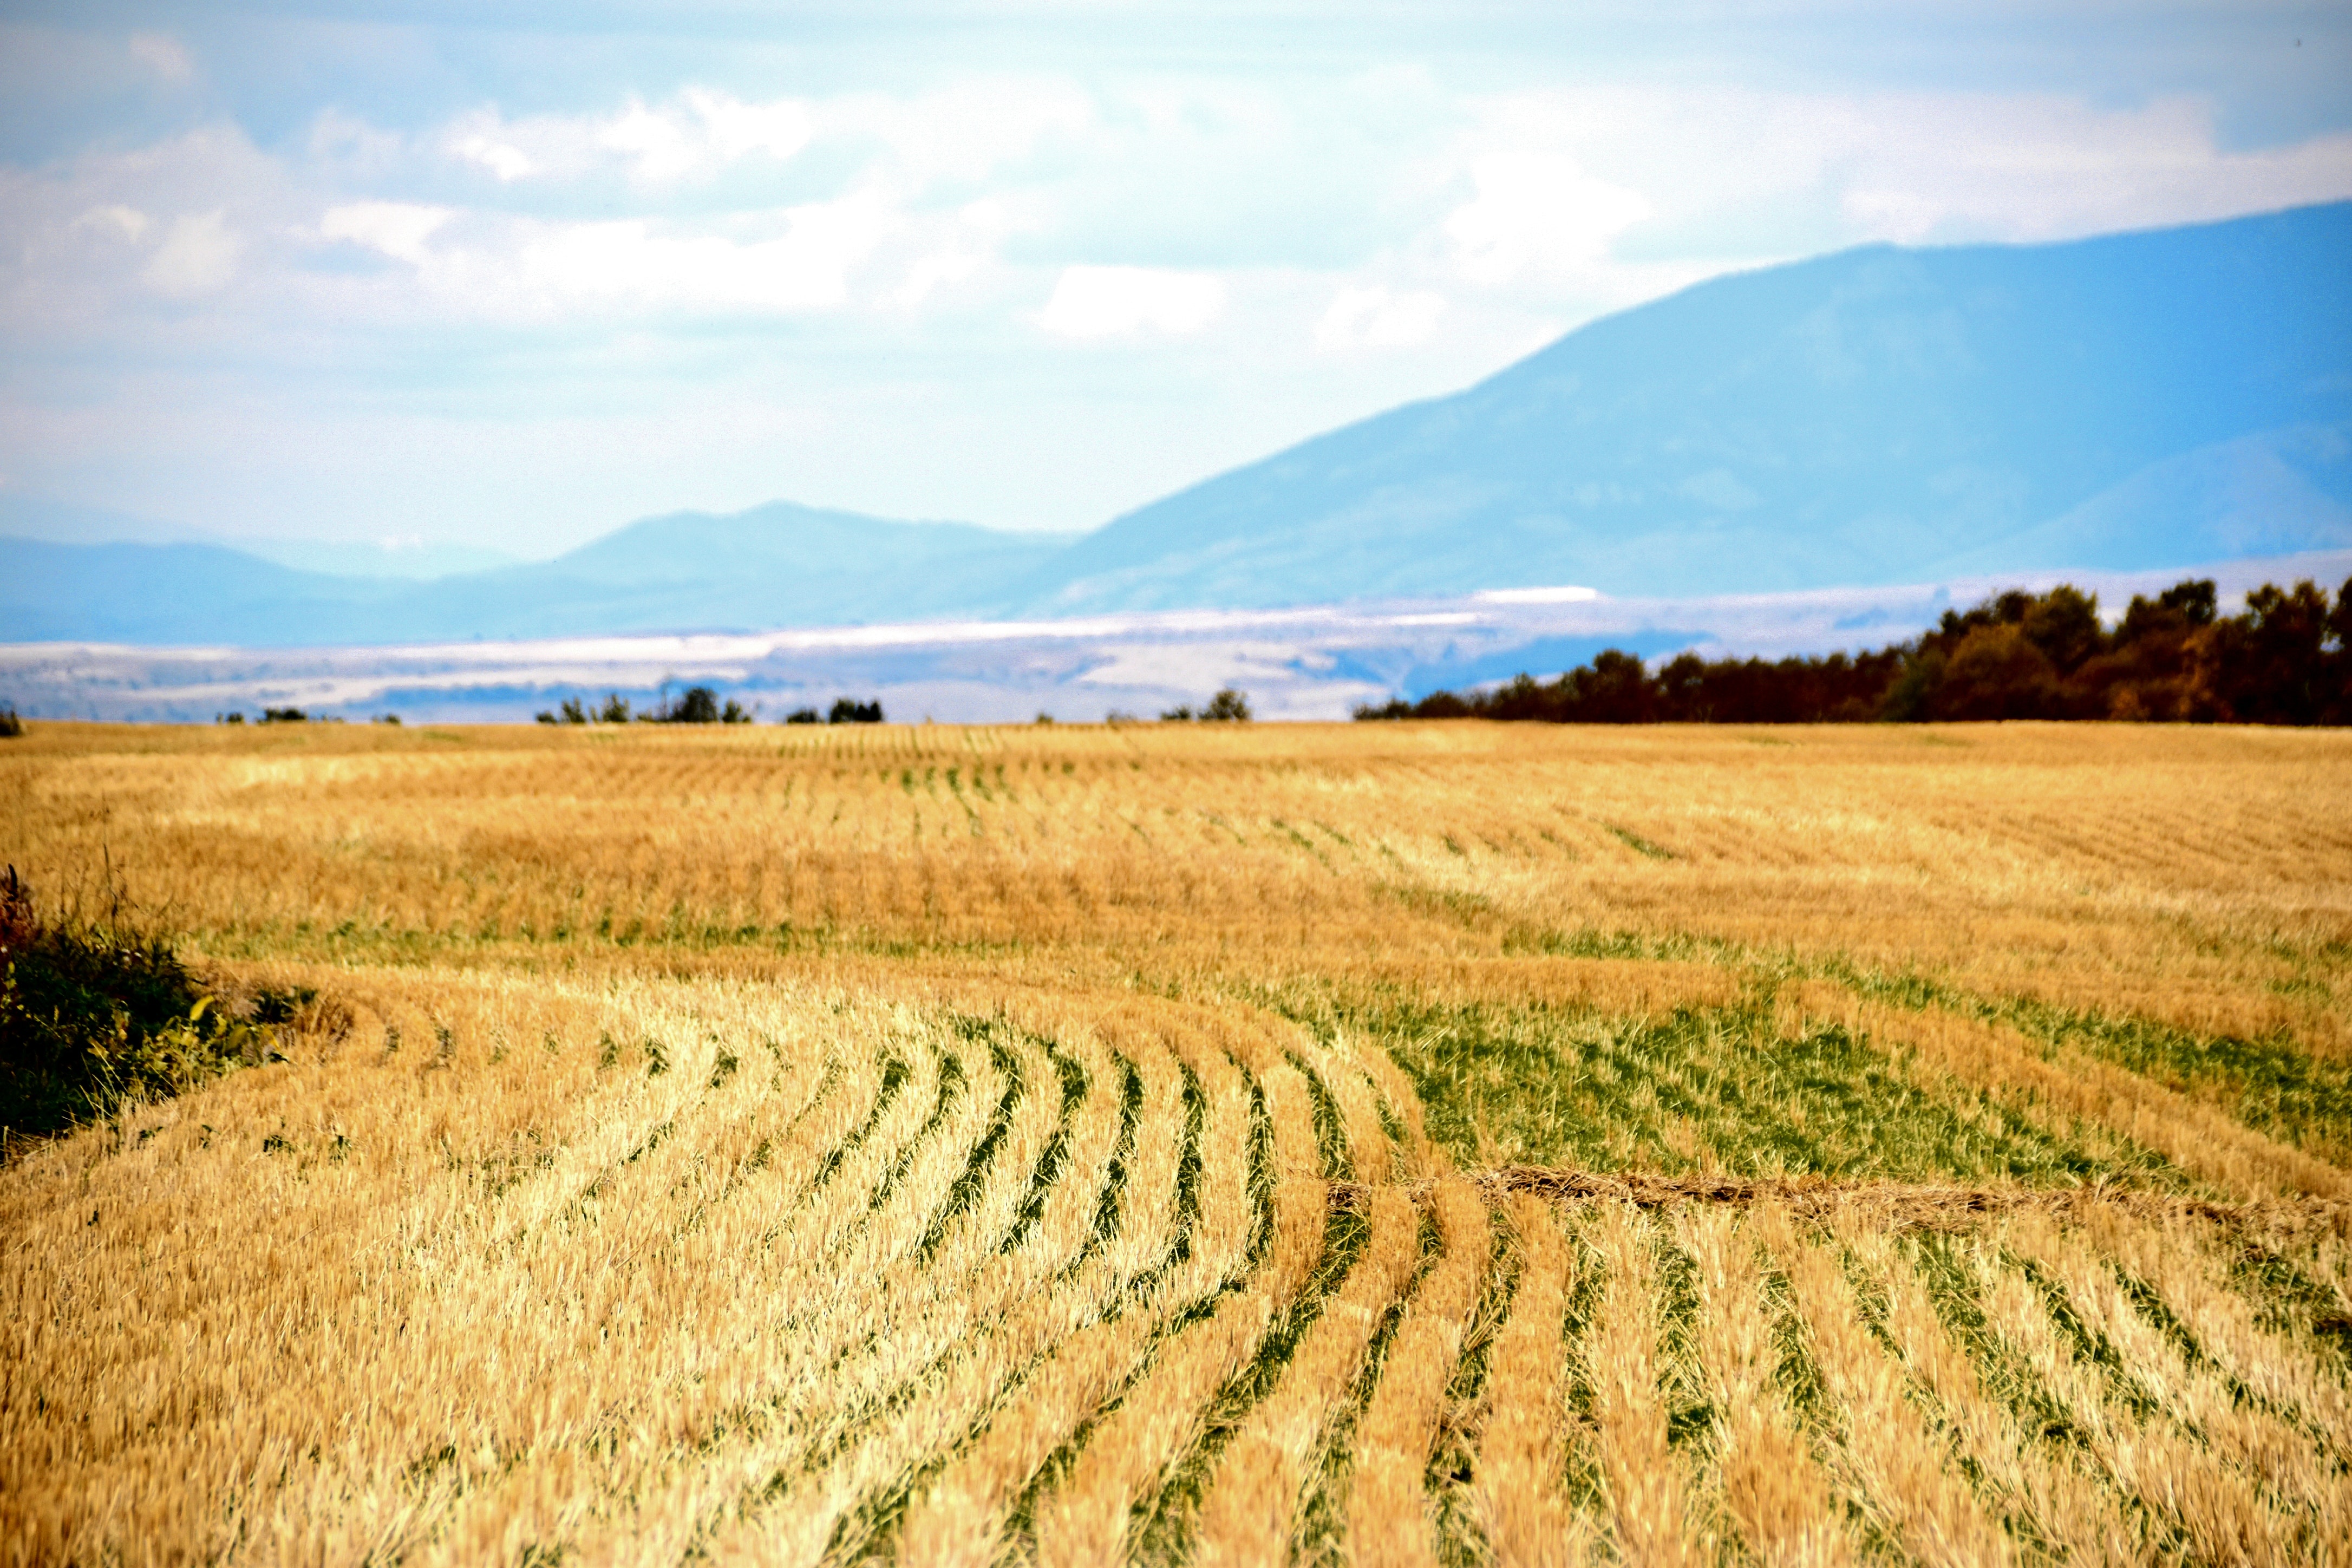
field, natural landscape, plain, agriculture, farm, sky, grass family, rural area, ecoregion, grassland, landscape, crop, paddy field, soil, land lot, steppe, plant, grass, horizon, prairie, straw, hill, plantation, road, harvest, hay